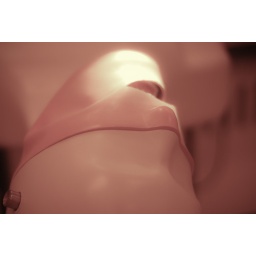
Shot through an orange acrylic glass that is used to protect eyes from the bright blue light that is used in dentistry.